No. 41 Squadron RAF

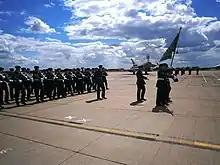

Commencing the draw-down of the RAF's Harrier force as a result of the British Government's Strategic Defence and Security Review 2010 (SDSR), 41 Squadron's three Harrier GR9s were transferred to 1 (Fighter) Squadron at RAF Cottesmore on 4 November 2010. 41 Squadron subsequently increased its fleet of Tornado GR4s to compensate the loss of the Harriers, and only operated the GR4 until April 2013.